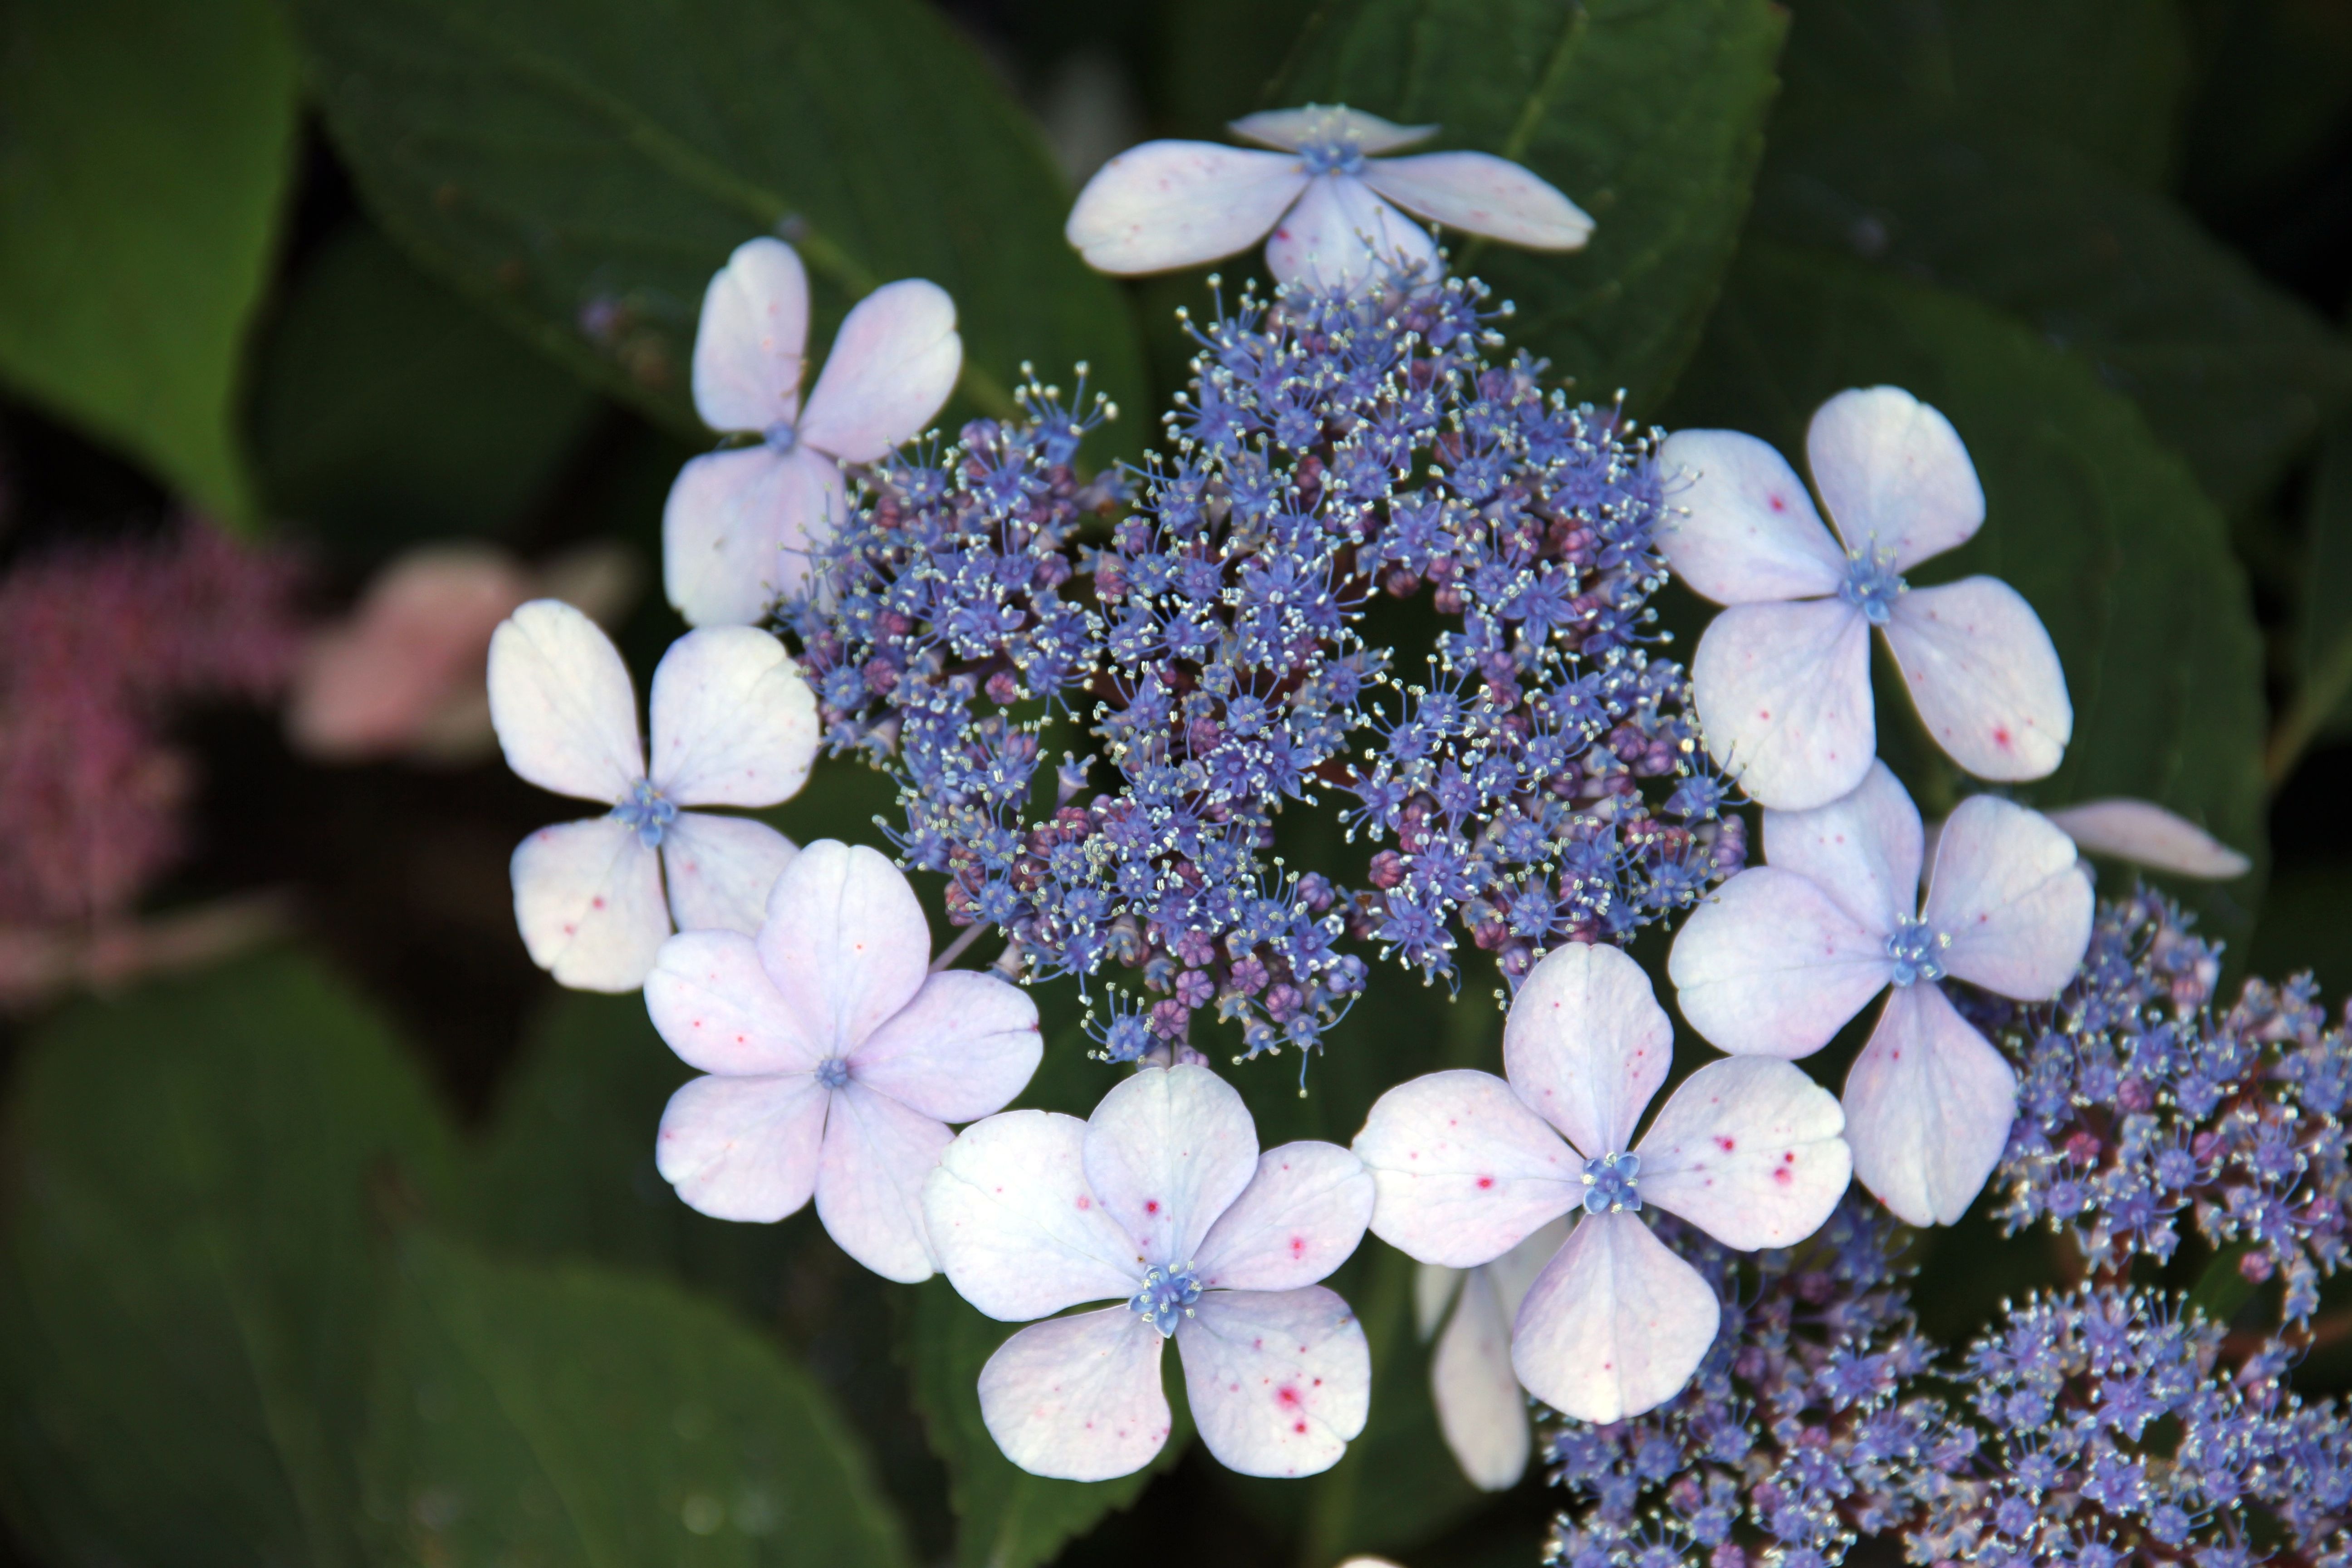
nature, blossom, plant, flower, petal, bloom, botany, blue, flora, hydrangea, wildflower, shrub, macro photography, flowering plant, hydrangeaceae, cornales, annual plant, land plant, hydrangea serrata